SMS Schleswig-Holstein

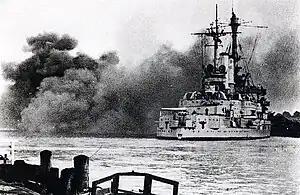
shelling Polish positions in Westerplatte, September 1939

Following the German defeat in World War I, the German navy was reorganized as the Reichsmarine according to the Treaty of Versailles. The new navy was permitted to retain eight pre-dreadnought battleships under —two of which would be in reserve—for coastal defense. "Schleswig-Holstein" was among the ships that were retained, along with her sisters "Hannover" and "Schlesien" and several of the "Braunschweig"-class battleships. "Schleswig-Holstein" was recommissioned as the new fleet flagship on 31 January 1926 following an extensive refit, with new fire controls and an enlarged aft superstructure for the admiral's staff. The secondary 17 cm guns were replaced with pieces and four 50 cm torpedo tubes were fitted in main deck casemates fore and aft, replacing the submerged tubes.